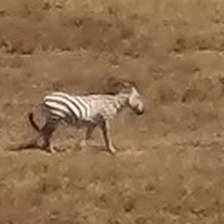
Pose orientation: right